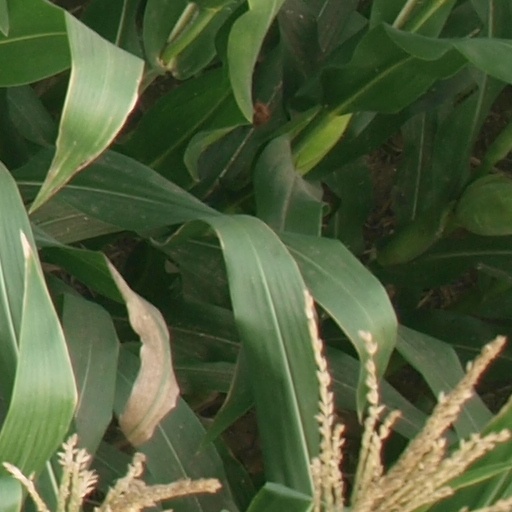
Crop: maize; corn